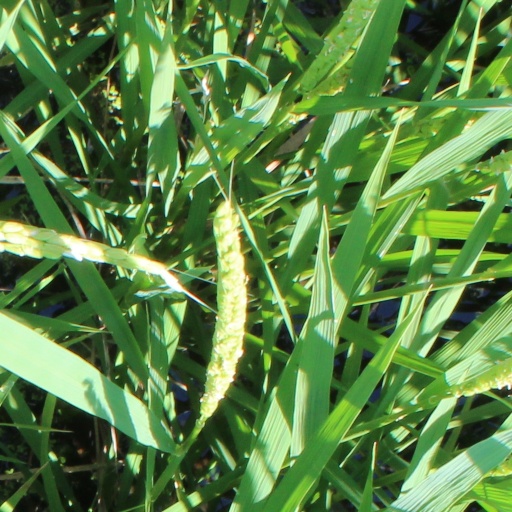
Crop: rice